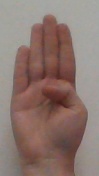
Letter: kaaf